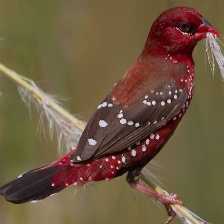
Species: AVADAVAT
Scientific name: AMANDAVA AMANDAVA